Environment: real
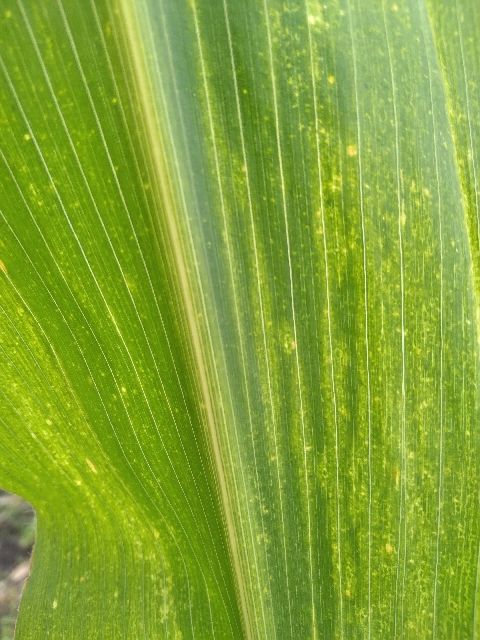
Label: lethal_necrosis